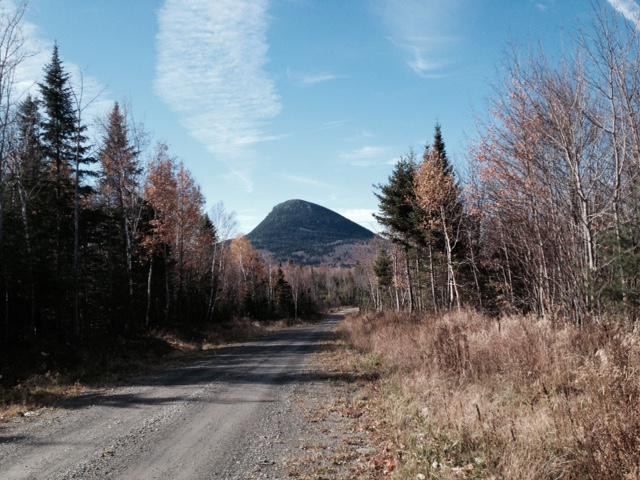
new england fifty finest mountain .
Relation: Story